Joseph Manning (historian)

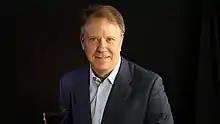
Manning.

Joseph Gilbert (J.G.) Manning (born May 1959) is a professor of History at Yale University. Manning holds the William K. and Marilyn M. Simpson Chair in History & in Classics. He is a Senior Research Scholar at Yale Law School, and a Professor (by courtesy) in the School of the Environment at Yale.